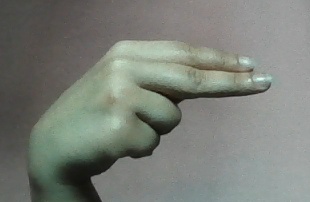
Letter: ain